PaykanArtCar

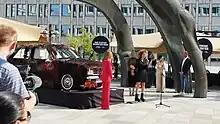
Masih Alinejad speaking at the PaykanArtCar unveiling in Oslo 2023, Simin Keramati is standing to her left

The second installment of the PaykanArtCar was first shown in Oslo, Norway, outside the Oslo Concert Hall, in June 2023. This installment was created by Simin Keramati, Iranian-Canadian artist. She covered the car with women's hair, with the intent that the art project shall raise awareness of the struggle of Iranian women, as well as pay tribute to the death of Mahsa Amini and the following Mahsa Amini protests. Keramati said